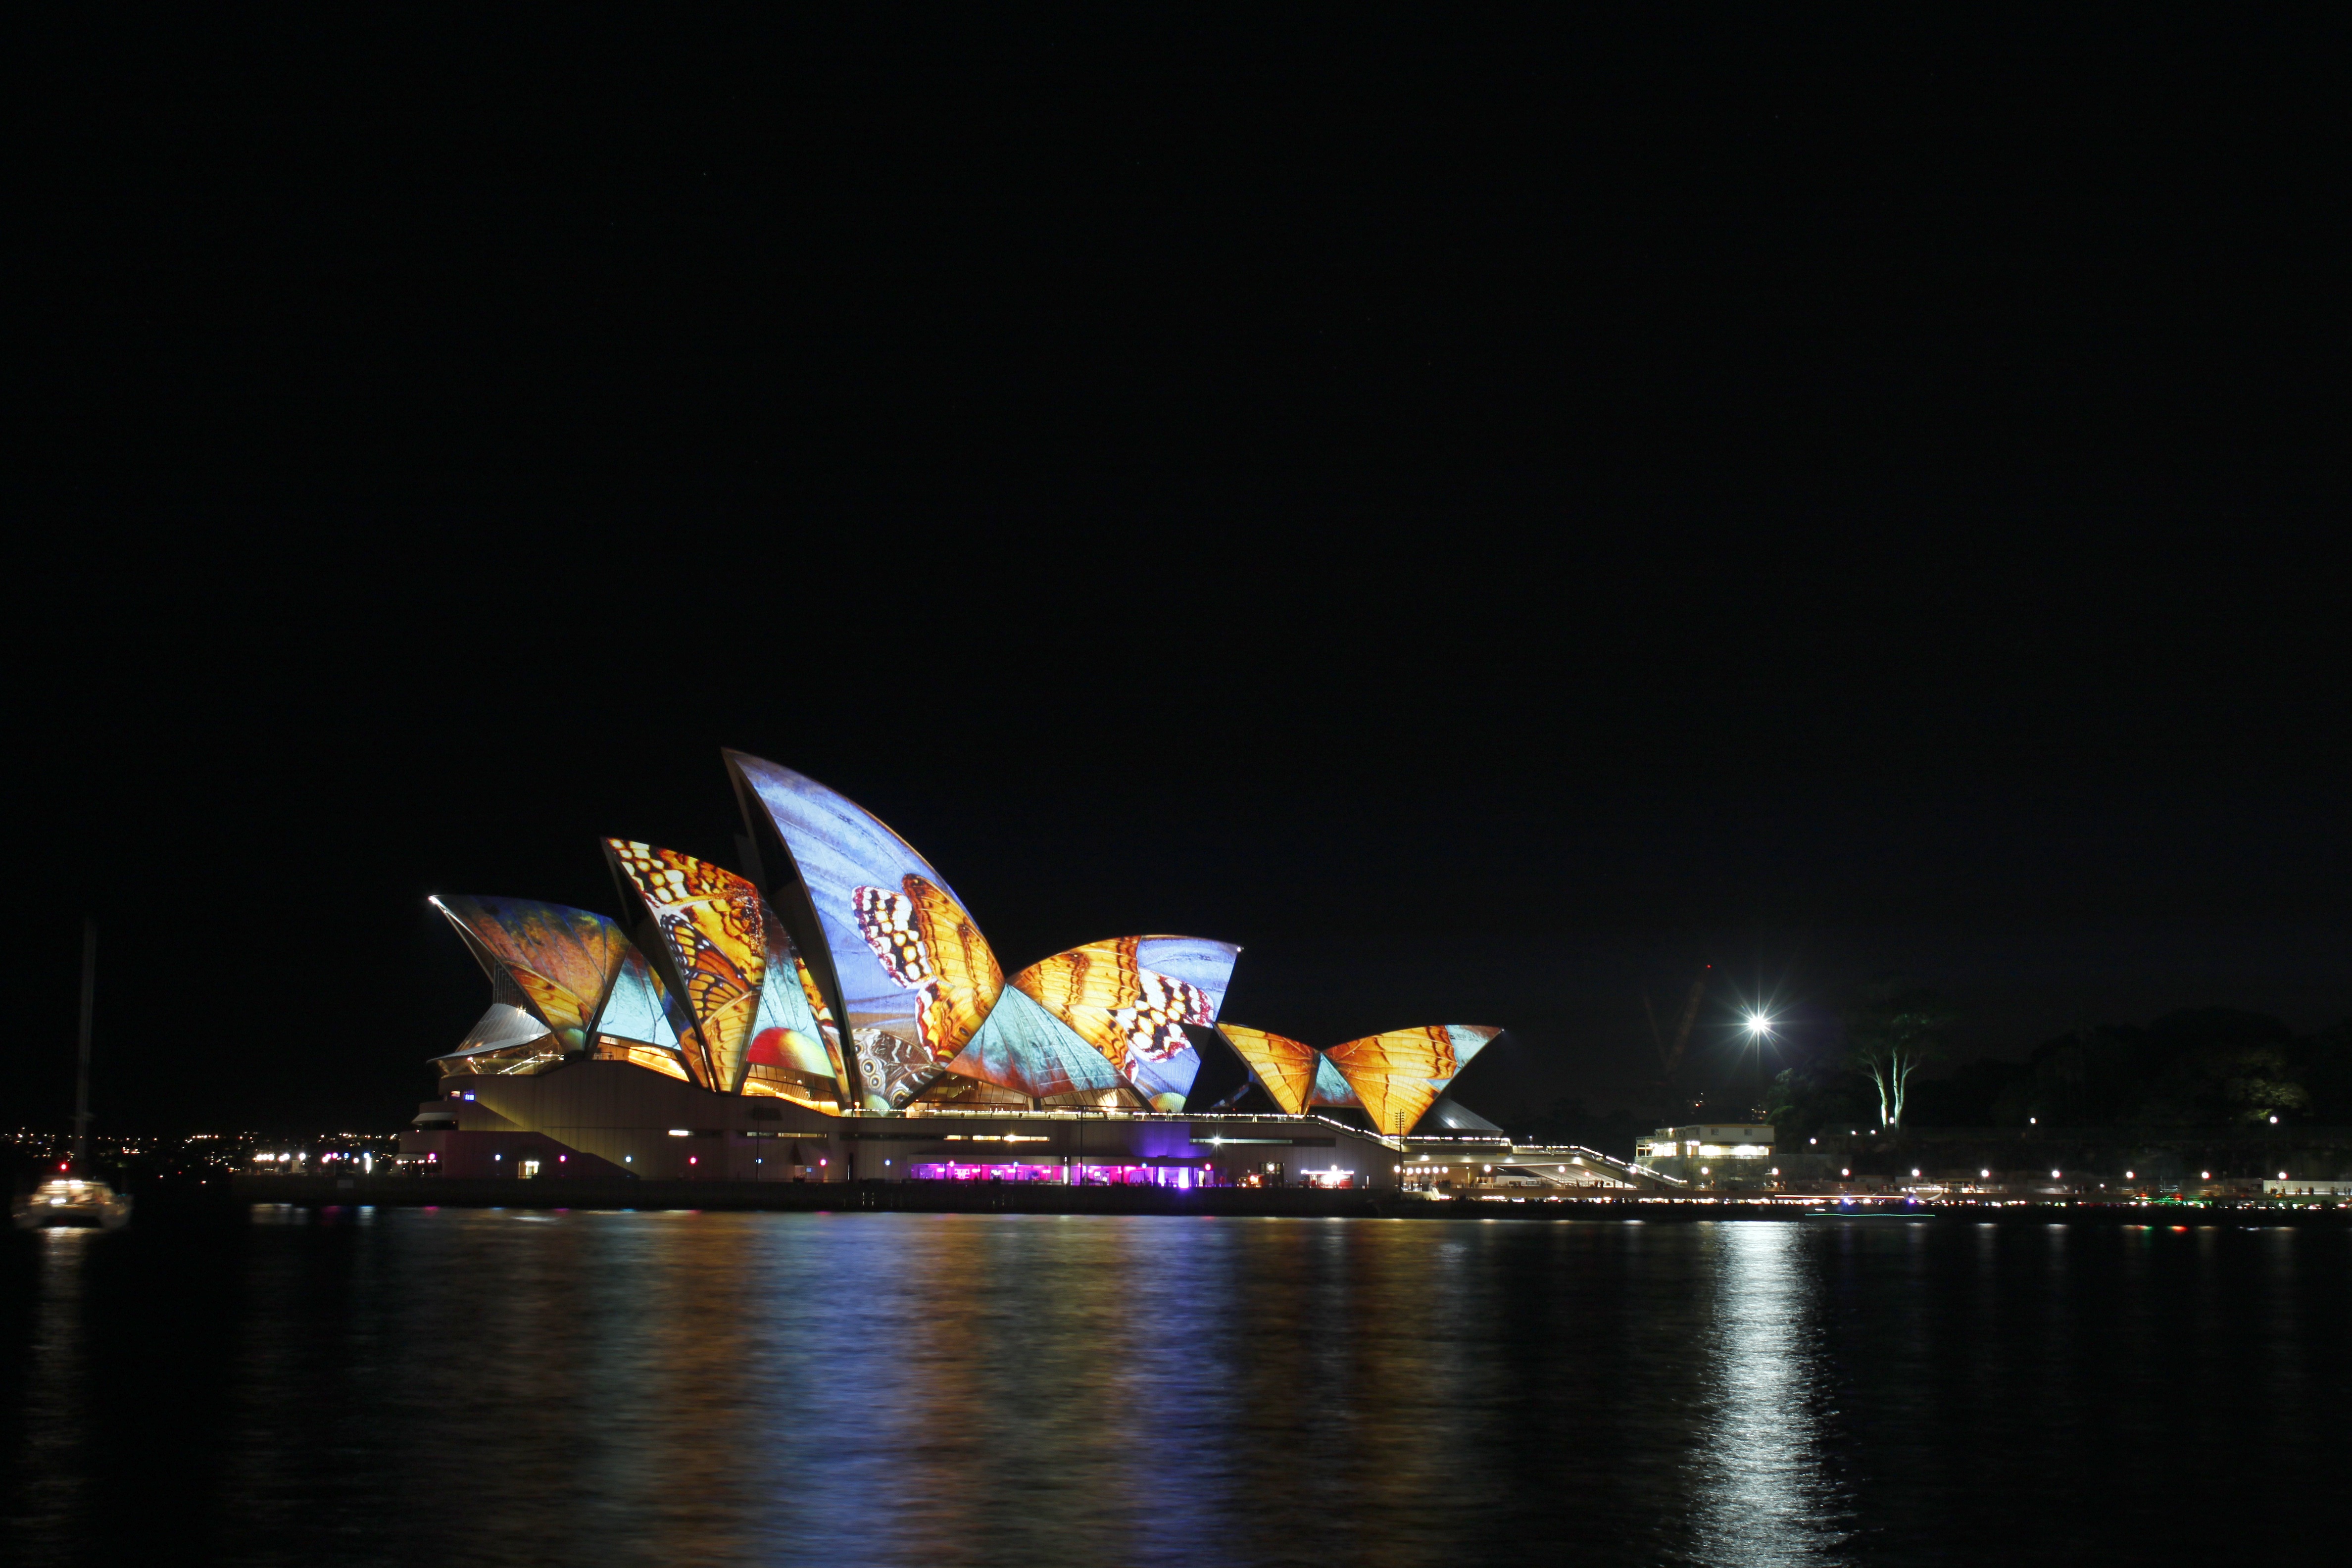
night, city, evening, reflection, vehicle, opera house, lighting, sydney opera house, arts, sydney harbor